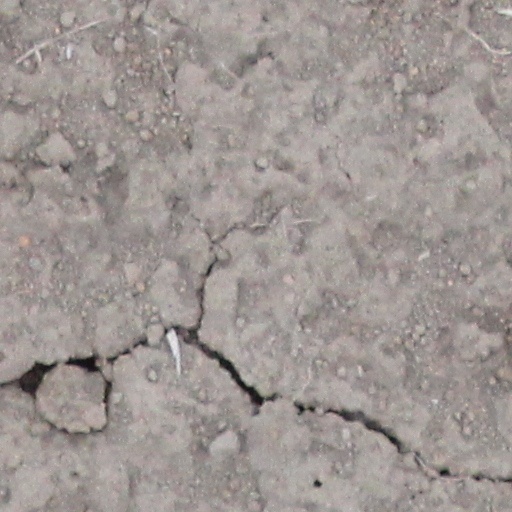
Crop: wheat